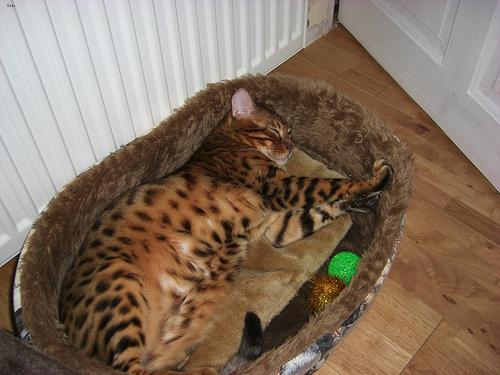
Breed: Bengal